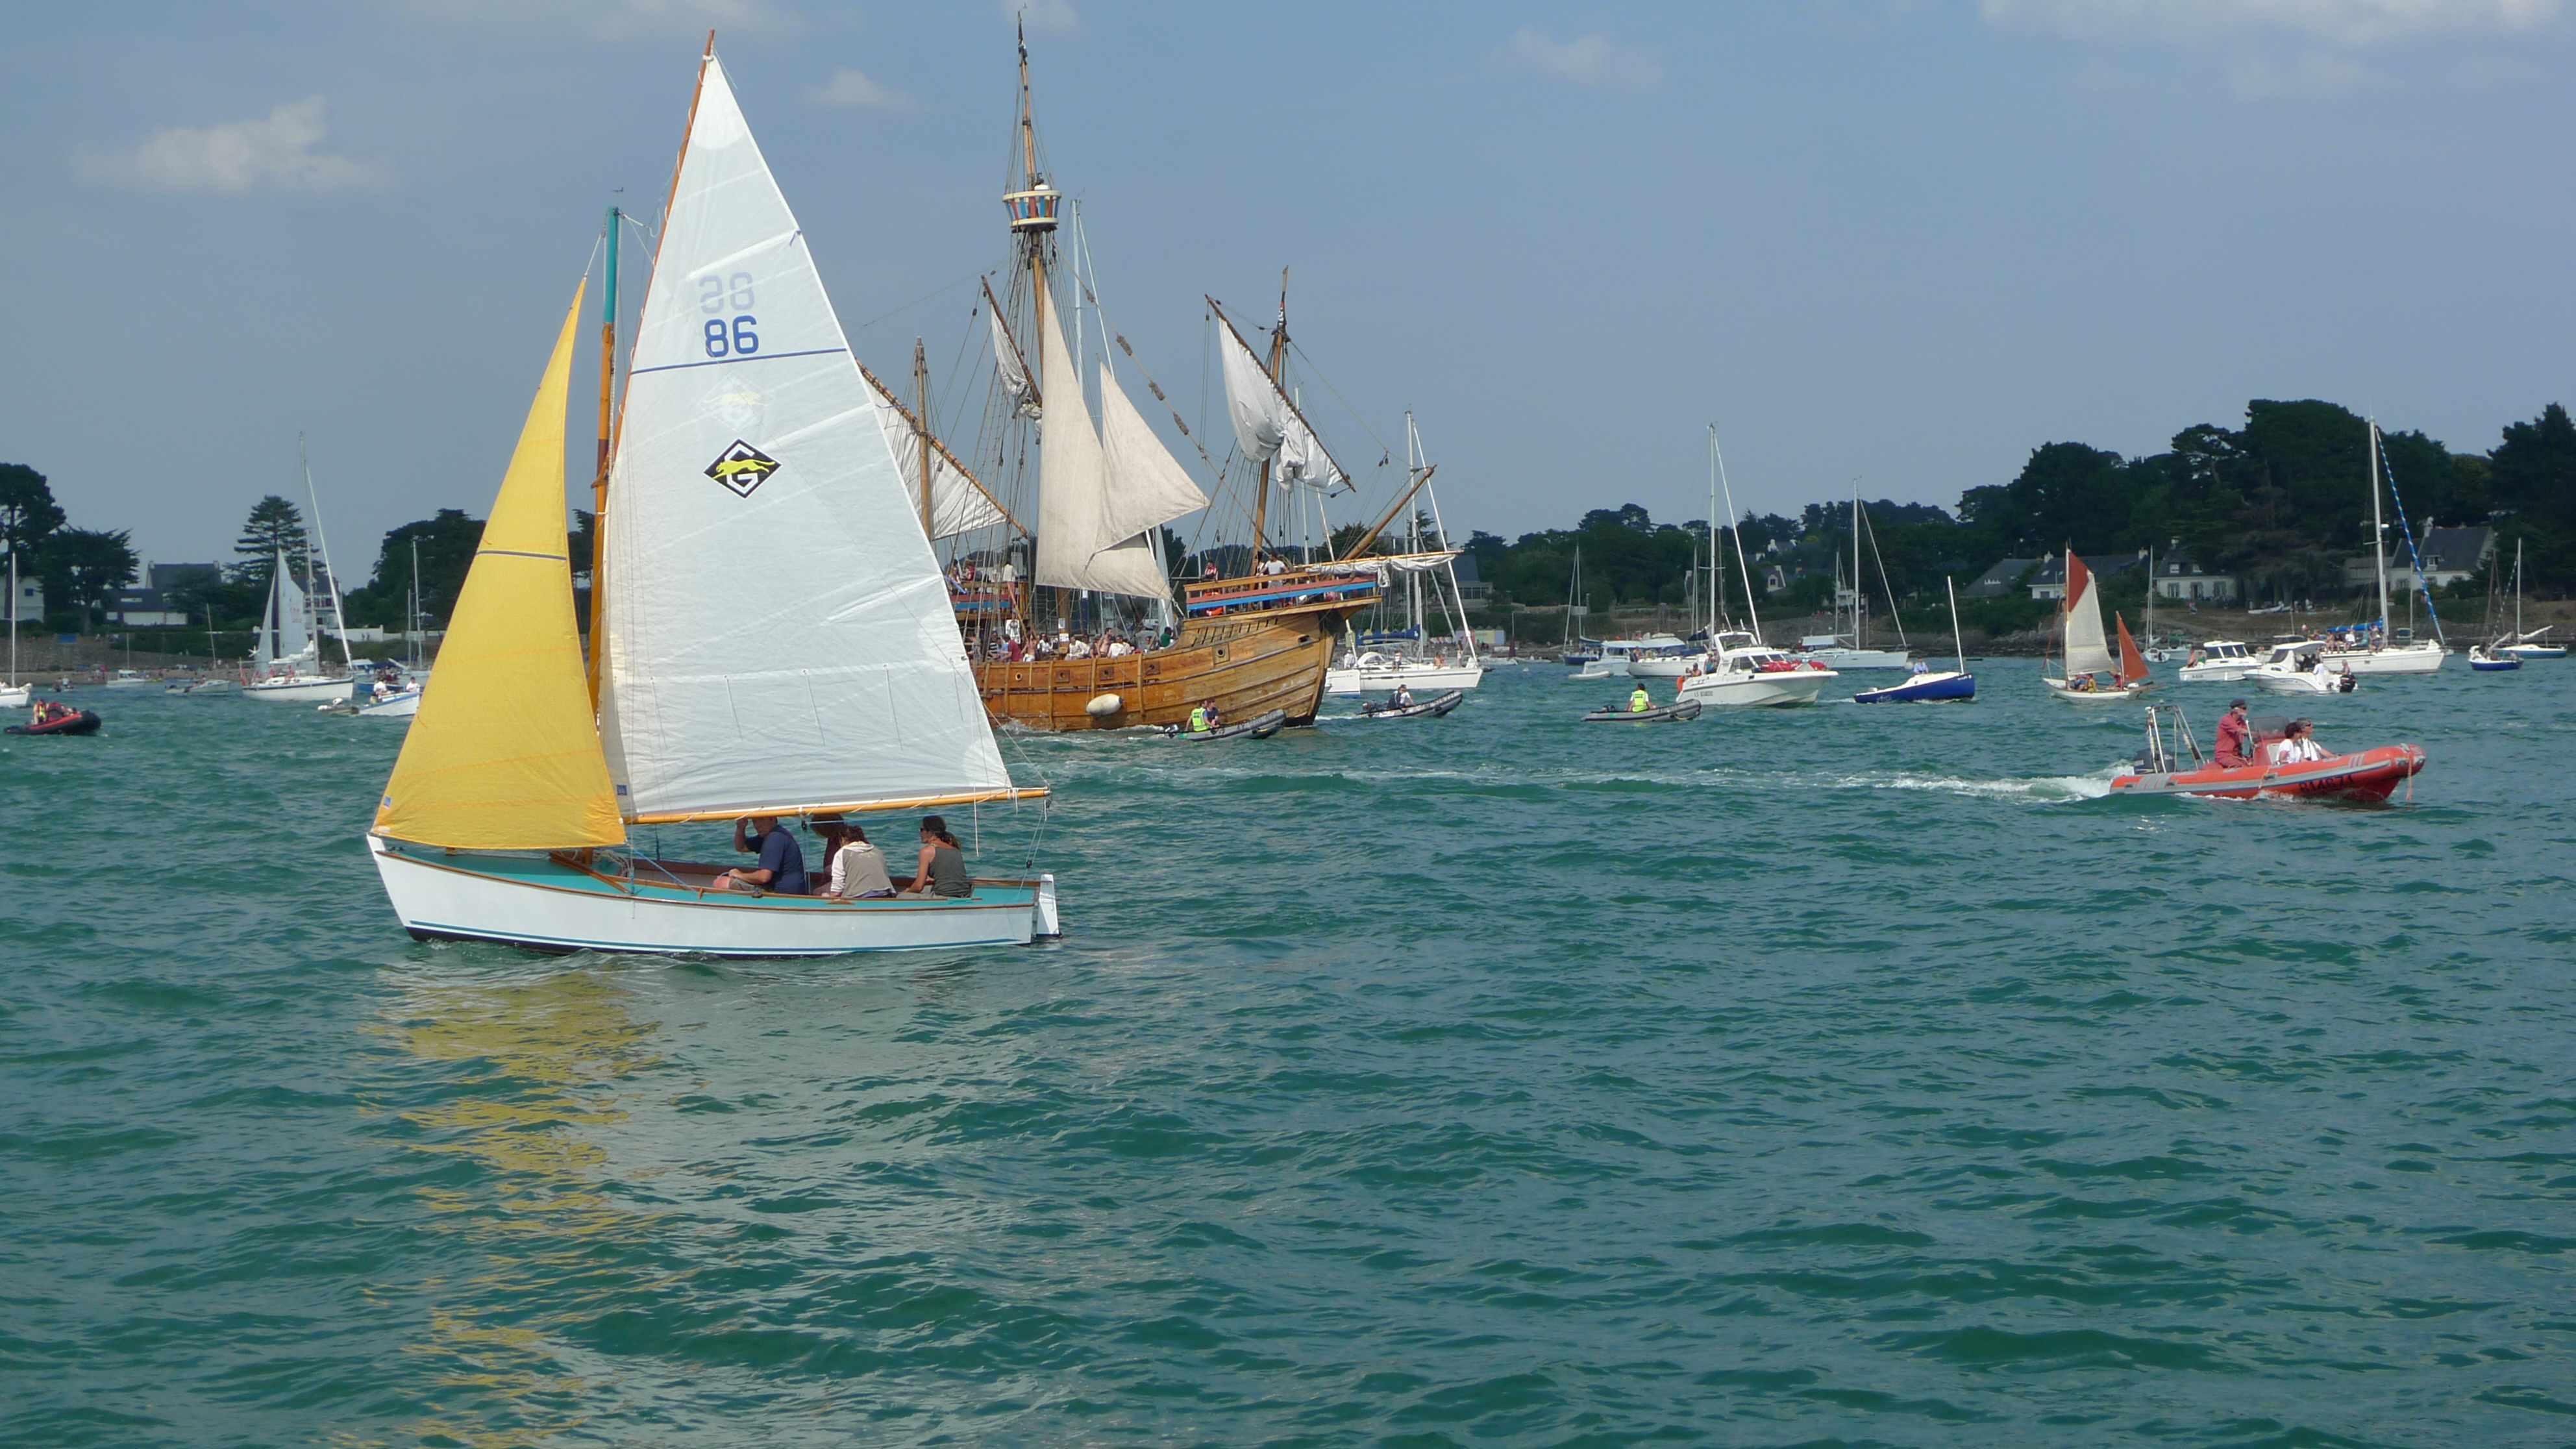
sailing, yacht, waterway, water, sail, water transportation, sailboat, boat, dinghy sailing, sea, boating, scow, watercraft, yawl, sailing ship, dinghy, sailboat racing, channel, wind, windsports, sky, wave, skiff, ocean, coastal and oceanic landforms, schooner, sloop, lugger, surface water sports, yacht racing, vacation, cat ketch